North End, Halifax

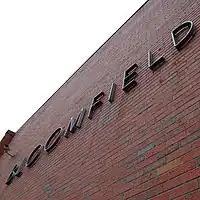
The former Bloomfield School became Bloomfield Centre, a local arts community, before being shuttered.

The areas of Creighton Street, Gottingen Street, and Maynard Street were traditionally home to a large middle-class African Canadian population, while lower-income families lived nearby in Uniacke Square. Many of the black home owners operated businesses, or were working professionals. The North End has long been seen as a center of commerce, education, entertainment, and religion among African Nova Scotians. However, uncontrolled gentrification of the North End has changed the area's demographics considerably.